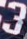
Number: 3